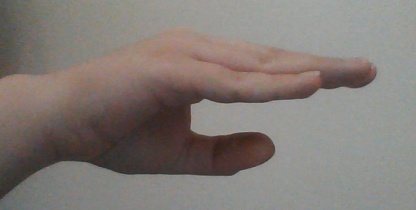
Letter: jeem